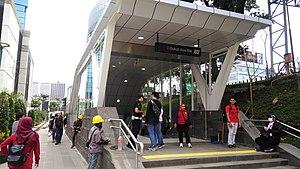
Le métro de Jakarta, en indonésien MRT Jakarta est le métro de Jakarta, la capitale de l'Indonésie. C'est le deuxième métro jamais construit dans le pays après le métro léger de Palembang dans le sud de Sumatra.